Project Medishare

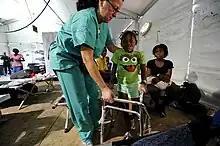
Physical therapist Marta Bloyer, with the University of Miami Global Institute's Project Medishare, helps an earthquake survivor walk in Port-au-Prince.

Major league baseball player Miguel Cabrera donated $900,000 to Project Medishare in January 2010. It helped in providing medical relief and support to the people affected by the earthquake in Haiti. The Sarah Jane Brain Foundation donated half of the proceeds from its fundraising reception and dinner held in February to Project Medishare.